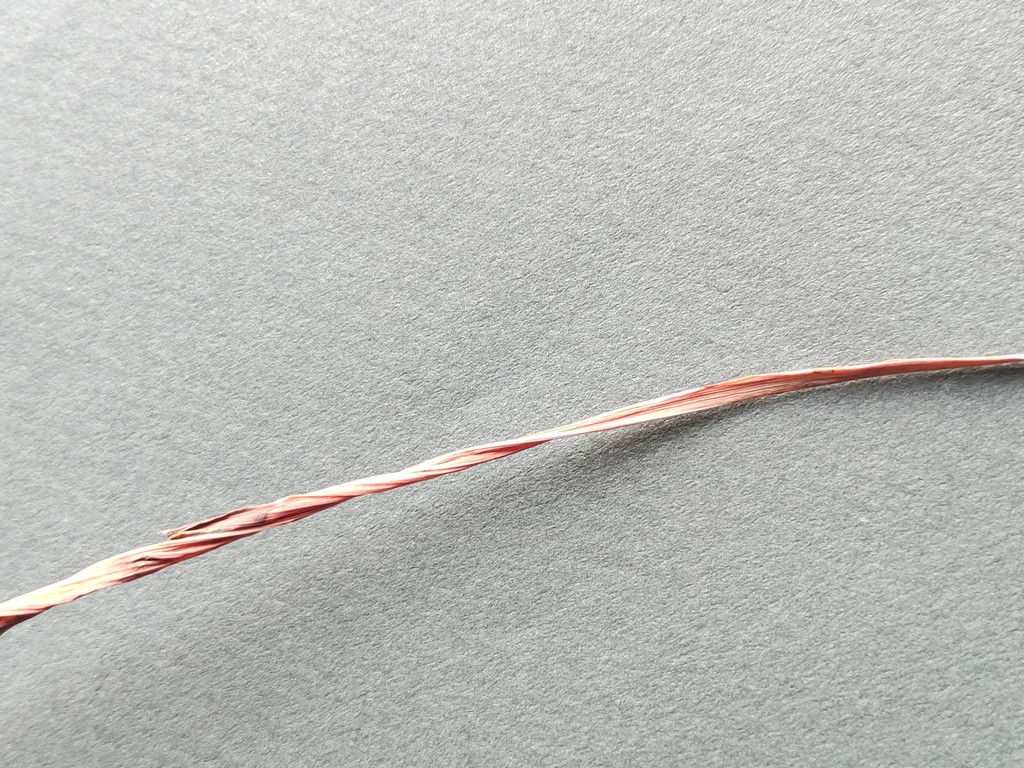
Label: Dried